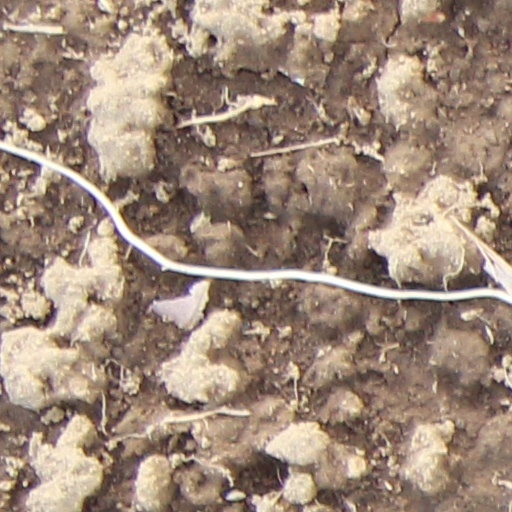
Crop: wheat